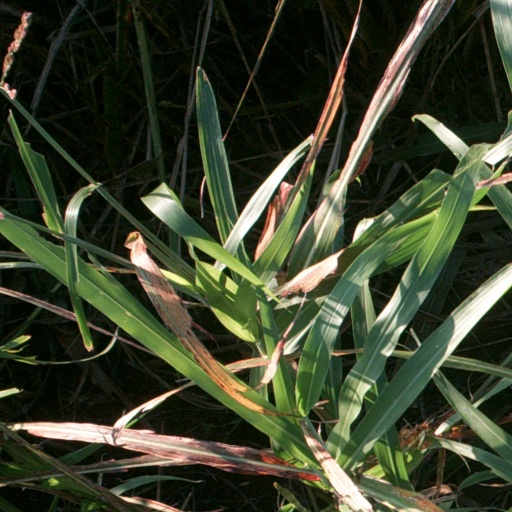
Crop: sorghum